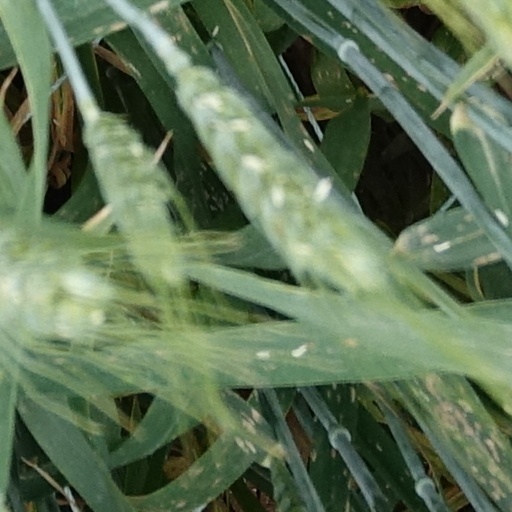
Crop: wheat